Remount Ranch

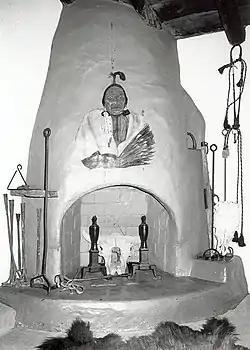

Remount Ranch, in Laramie County, Wyoming near Cheyenne, Wyoming, is a pioneer cattle and horse ranch which dates from 1875. It was listed on the National Register of Historic Places in 1990. The listing included four contributing buildings and four contributing structures.